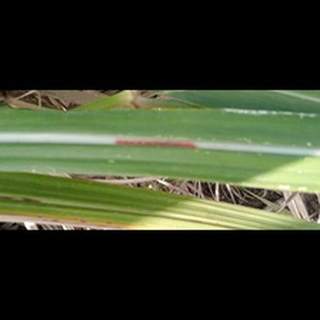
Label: sugarcane_red_rot